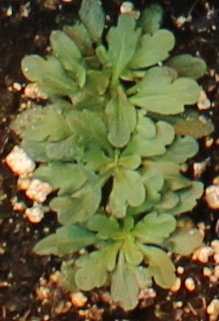
Label: Horseweed